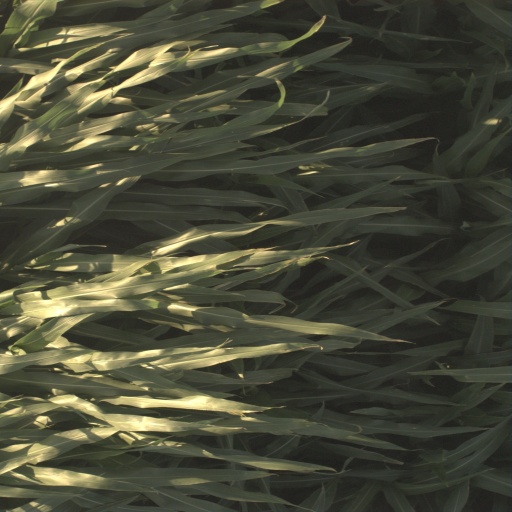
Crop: sorghum